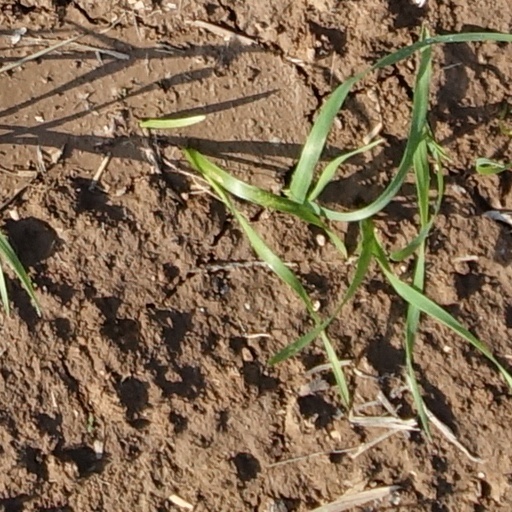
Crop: wheat